Adelaide city centre

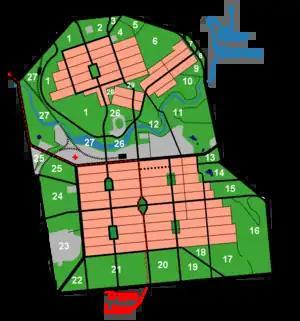
Adelaide city centre, North Adelaide and the Park Lands

Before the British colonisation of South Australia, the Adelaide Plains, on which Adelaide was built, were home to the Kaurna group of Aboriginal Australians. The colony of South Australia was established in 1836 at Glenelg, and the city itself established in 1837. The location and characteristic grid layout of the city and North Adelaide, as well as the surrounding parklands, were the result of the work of Colonel William Light (1786–1839), who was the first Surveyor General of South Australia. The area where the Adelaide city centre now exists was once known as "Tarndanya", the Kaurna word for as "male red kangaroo rock", which was the name used for an area along the south bank of what is now known as the River Torrens ("Karrawiri Pari"), which flows through Adelaide.